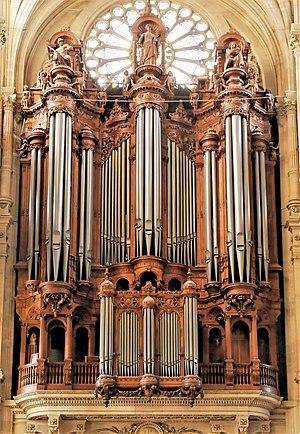
Grandes orgues de l'église Saint-Eustache de Paris. Instrument Van den Heuvel, 1989
Henri Édouard Dallier, né le 20 mars 1849 à Reims et mort le 21 décembre 1934 à Paris, est un organiste et compositeur français.
Le buffet d'orgue est la partie visible de l'orgue. Il est la structure de menuiserie dans laquelle sont placés les tuyaux et les sommiers de l'orgue.
Jean Victor Arthur Guillou, né le 18 avril 1930 à Angers et mort le 26 janvier 2019 à Paris, est un organiste, pianiste, compositeur et improvisateur français.
L’église Saint-Eustache est une église de Paris. Elle est située 146 rue Rambuteau dans le 1ᵉʳ arrondissement au cœur du quartier des Halles.